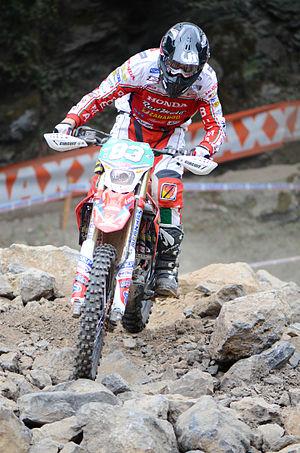
L'enduro est une discipline de compétition de moto tout-terrain. Comme pour le rallye automobile, l'épreuve se compose d'un parcours à réaliser dans un temps imparti, généralement sur des chemins ouverts à la circulation et appelés « liaisons », et de secteurs chronométrés appelés « spéciales ». Cette discipline a longtemps été appelée « régularité », avant de prendre le terme définitif d'« enduro », synonyme d'endurance. C'est une des plus anciennes épreuves du sport motocycliste et la plus ancienne discipline tout-terrain, les premiers Concours International des Six Jours d'Enduro s'étant déroulés en 1913.